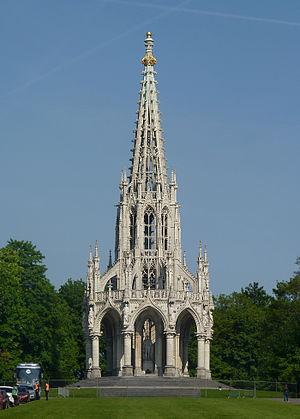
Monument de la dynastie à Laeken, Bruxelles, Belgique. Au centre du monument, une statue du roi Léopold 1er.